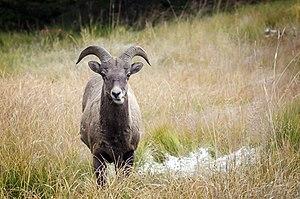
Le mouflon canadien est une des deux espèces des mouflons d'Amérique du Nord ; l'autre est Ovis dalli, qui inclut le mouflon de Dall et le mouflon de Stone. Il est apparenté au mouflon des neiges.